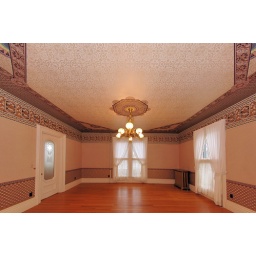
Center window overlooks street, door left enters front hall/vestibule. Photo by Llewellyn.